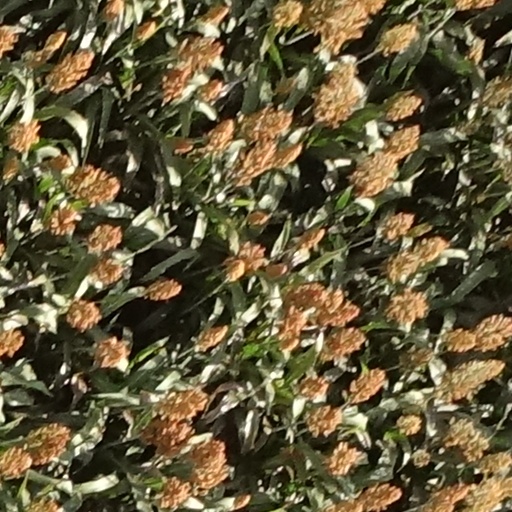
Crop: sorghum